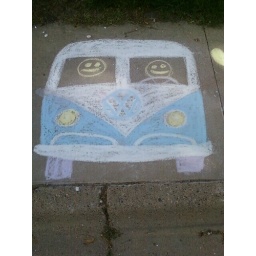
Chalk Volkswagen Van I drew on the sidewalk in front of my house